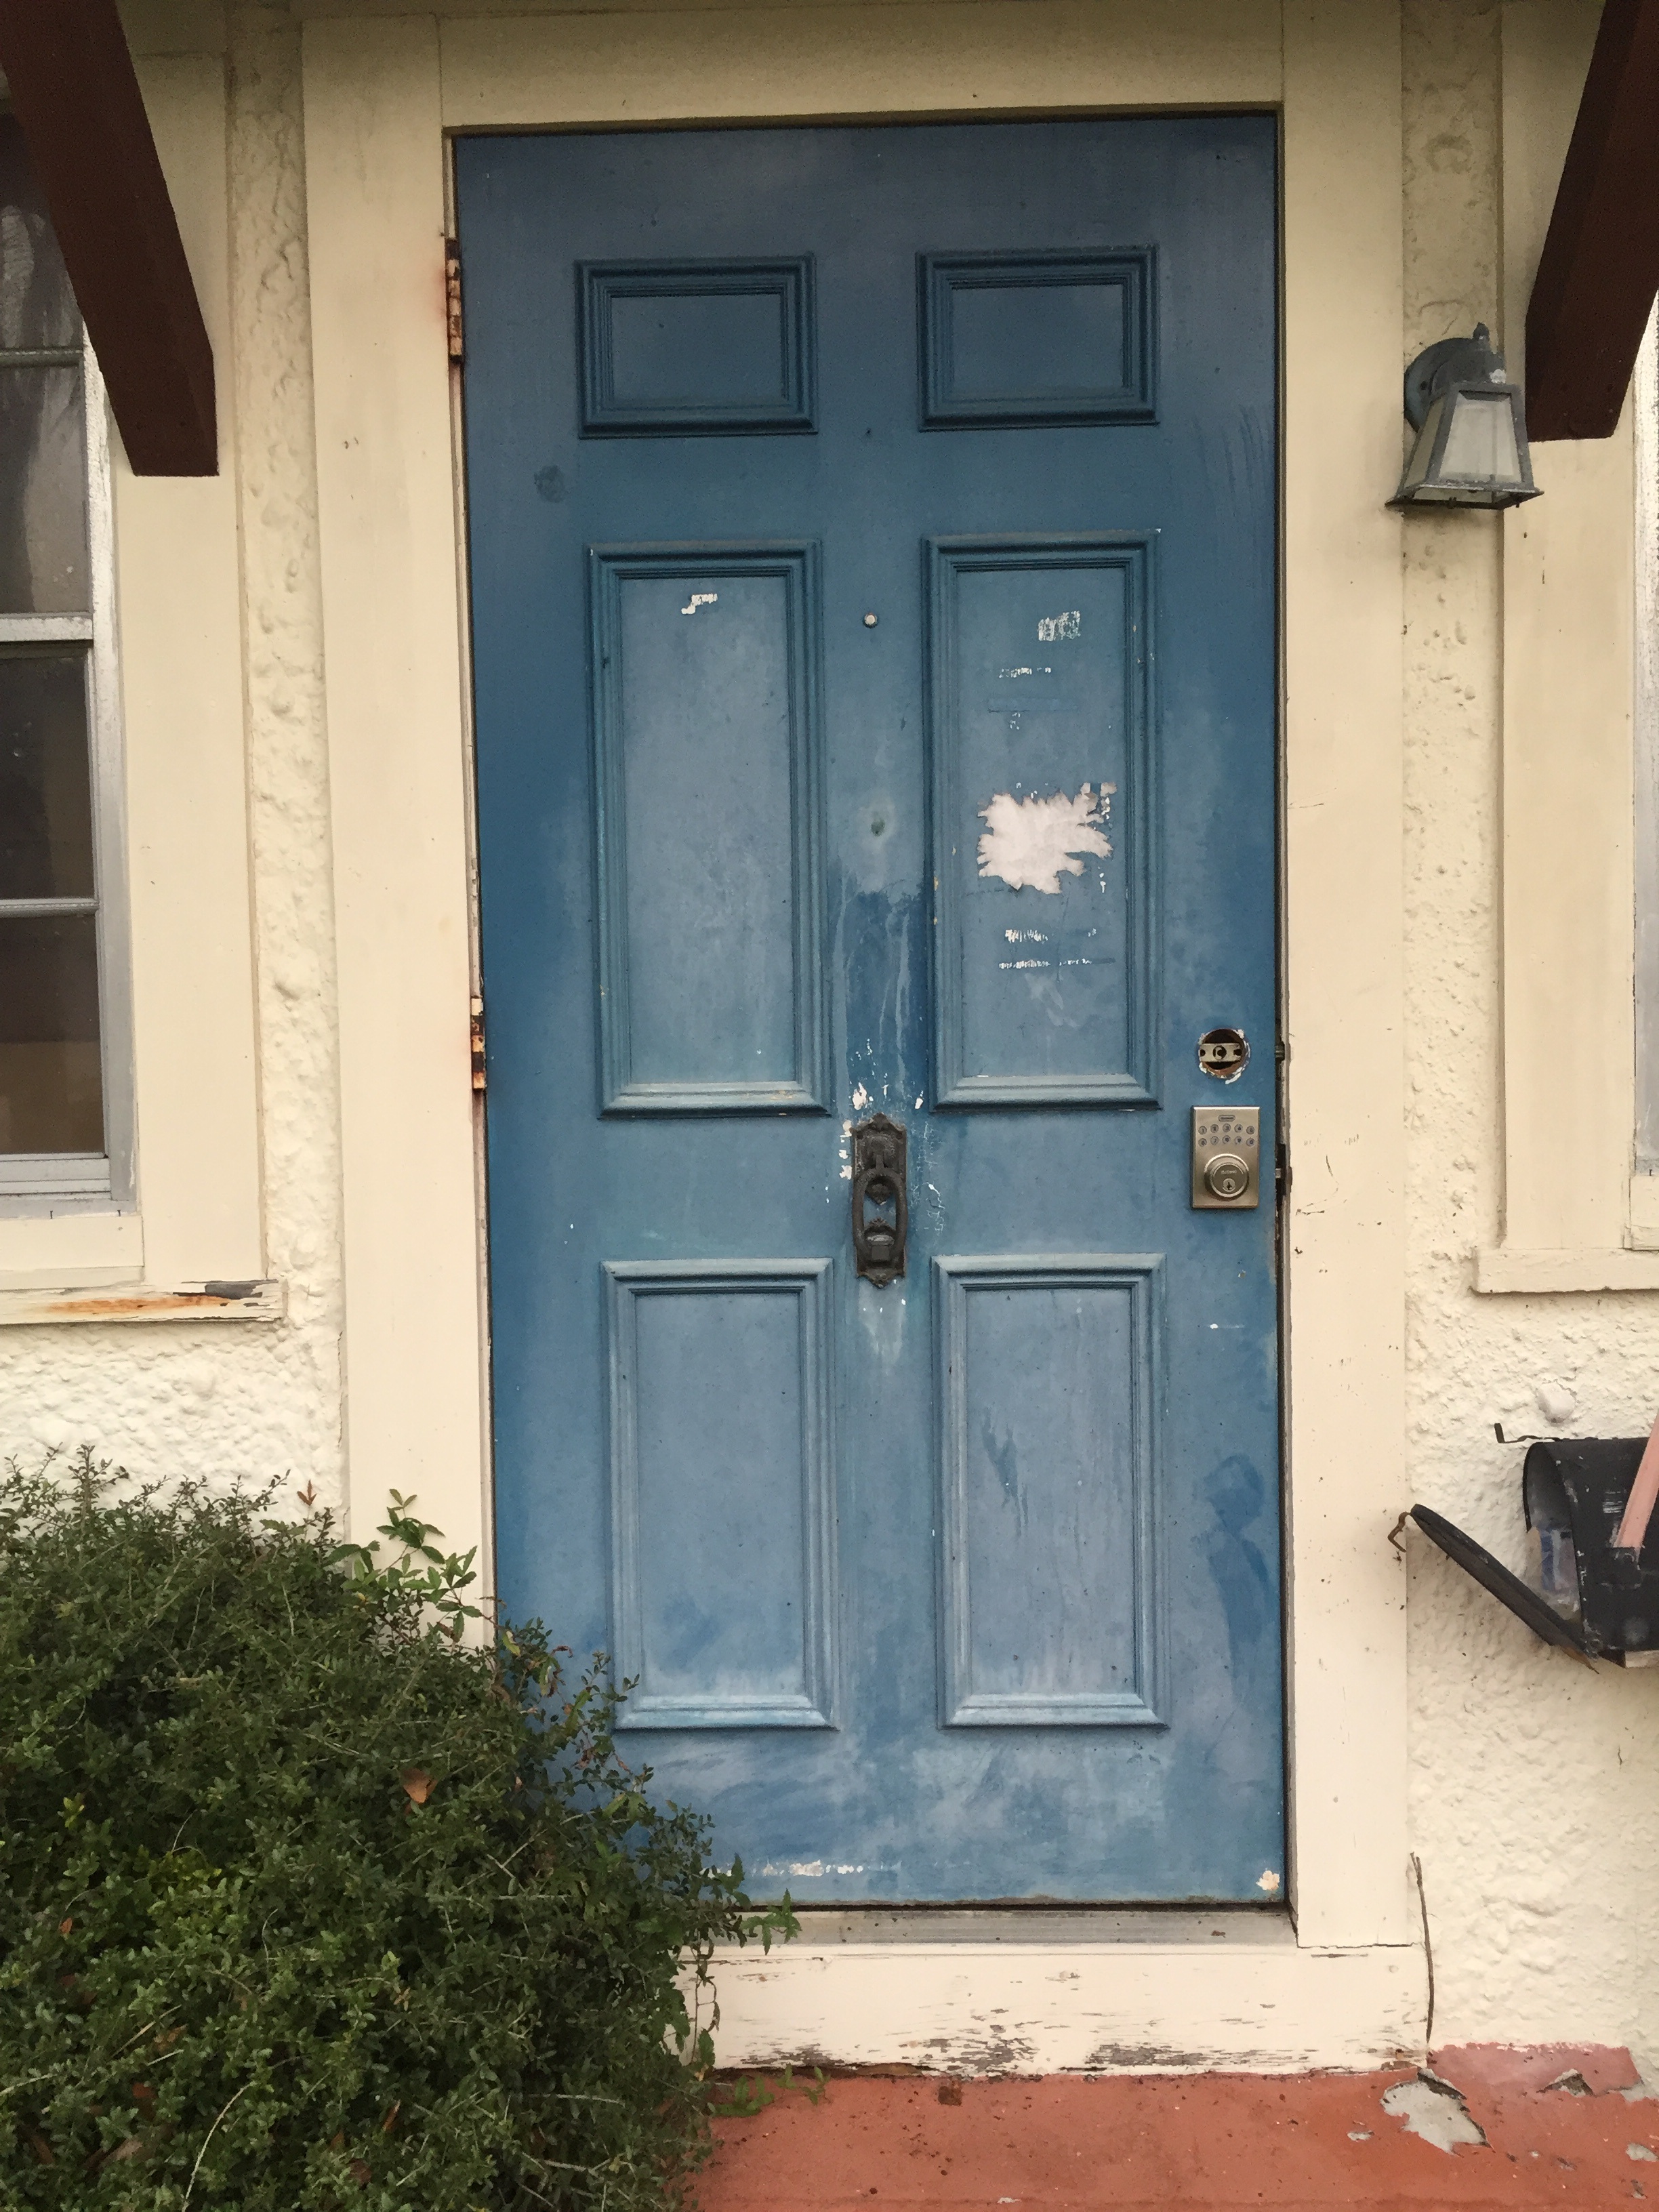
wood, house, window, home, wall, facade, blue, door